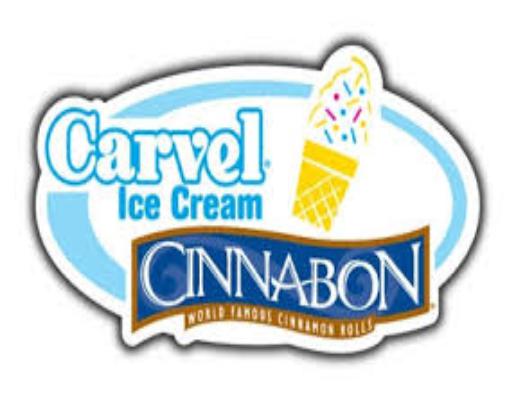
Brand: Cinnabon
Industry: Food